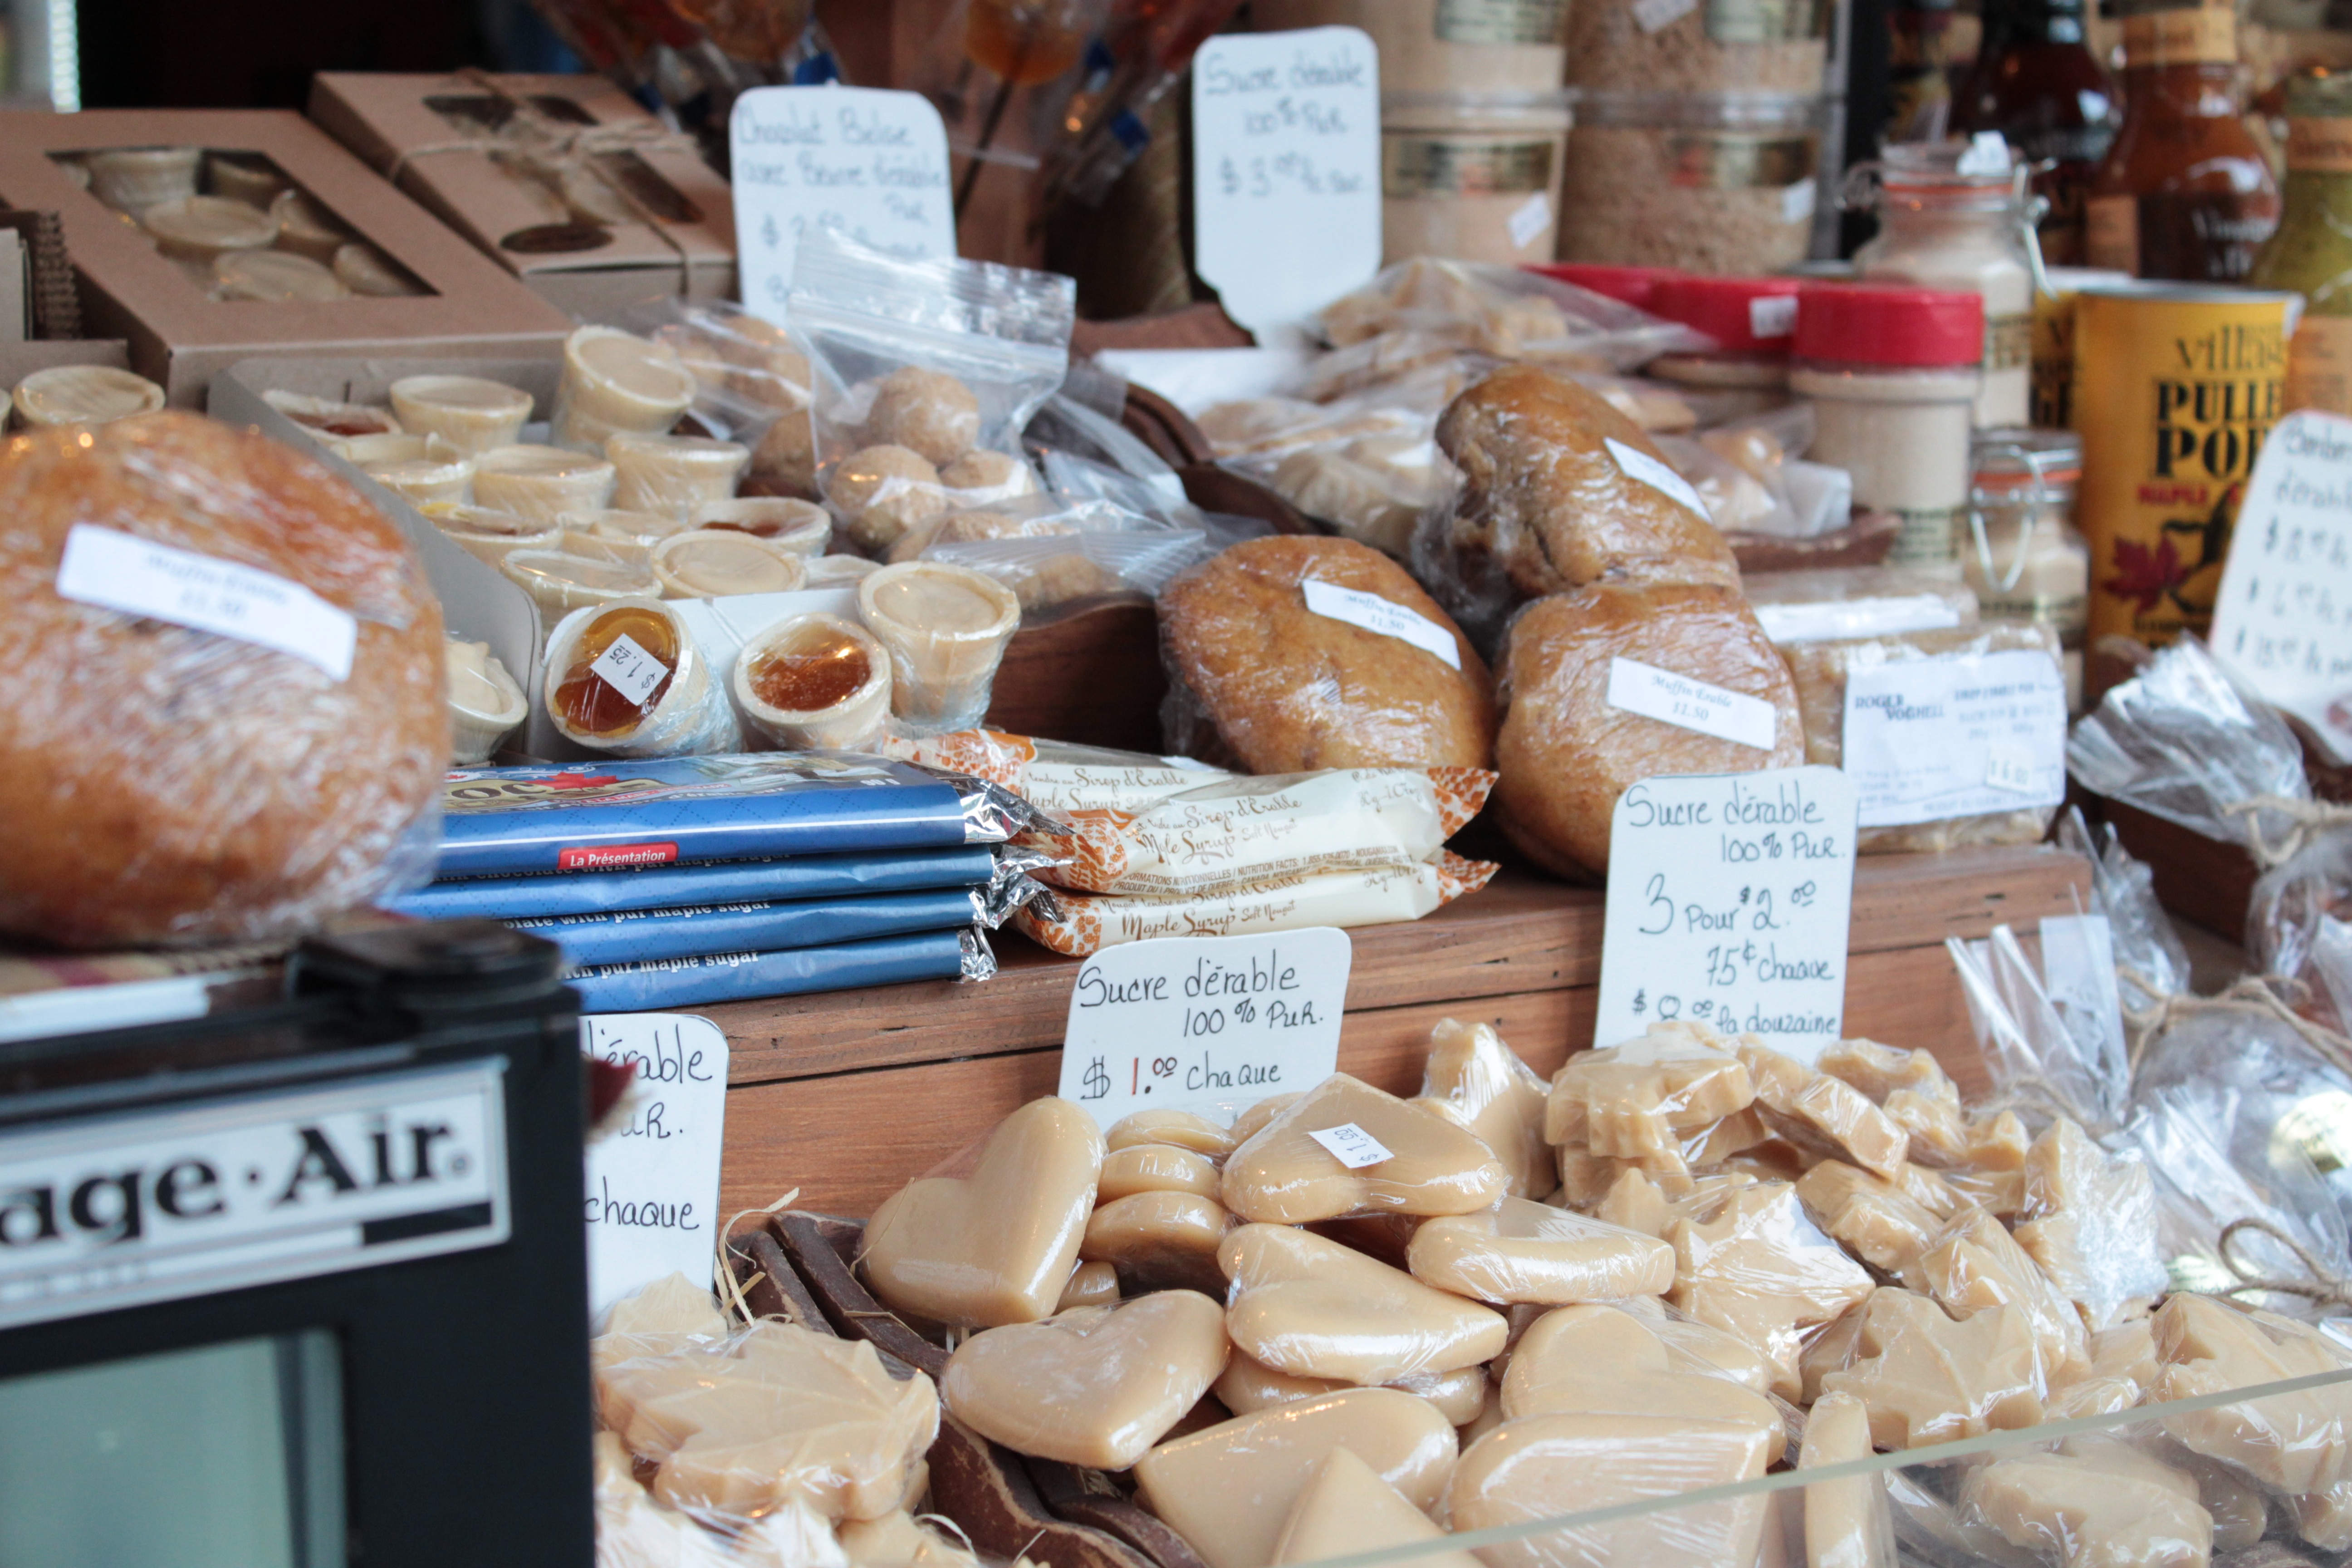
city, food, produce, market, baking, snack, bakery, public space, cookies, sugar, sweets, tasty, candy, sense, human settlement